Nymphenburg Palace Park

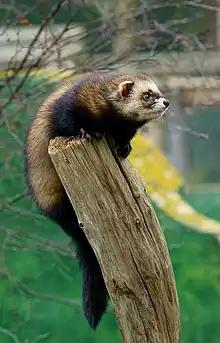
European polecat

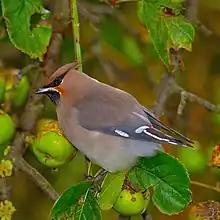
Bohemian waxwing

The peculiar term "ha-ha", also "a-ha", used for a lowered wall or for a ditch that replaces a section of a garden wall relates to the visitor's surprise expression: "a-ha" when they discover the visual trick to expand the garden. The term ha-ha was introduced to gardening in the early 18th century and its construction method was described by Antoine-Joseph Dézallier d’Argenville.